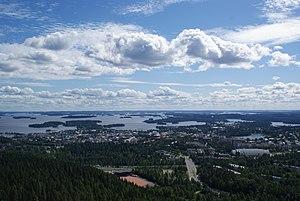
Le centre de Kuopio est le centre ville correspondant aux quartiers 1 à 6 de Kuopio en Finlande.